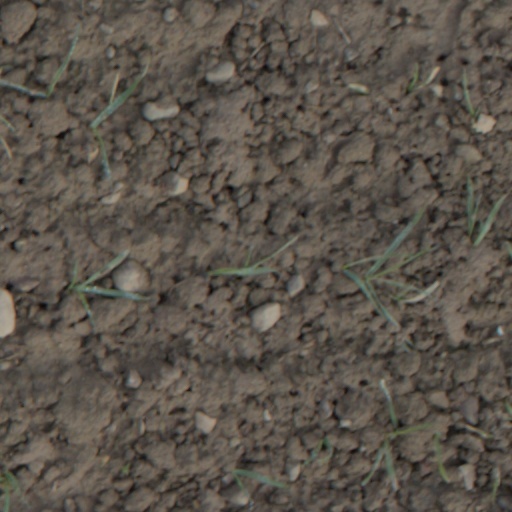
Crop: wheat